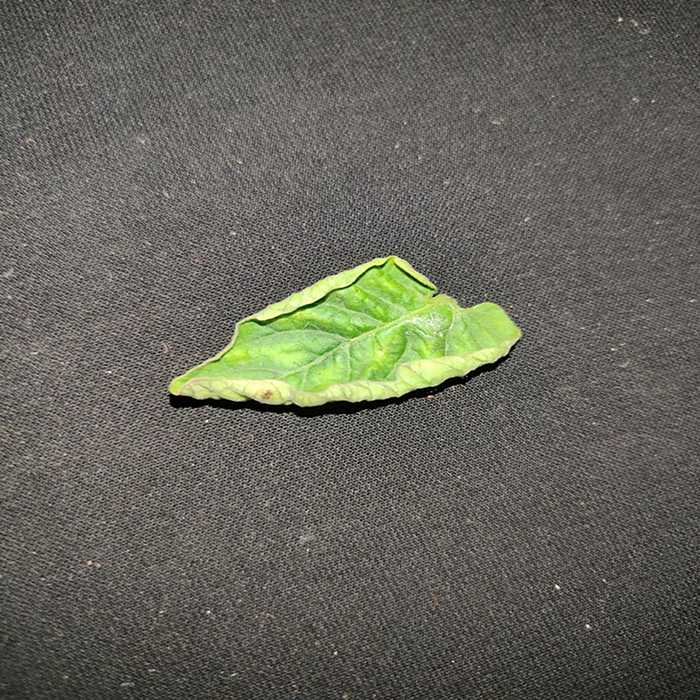
Plant: Tomato
Label: Tomato leaf curl virus